Pair skating

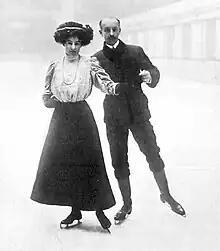
German pair team Madge Syers and Edgar Syers at the 1908 Olympics

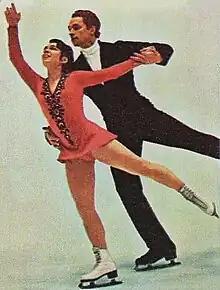
Irina Rodnina and Alexei Ulanov, in 1972

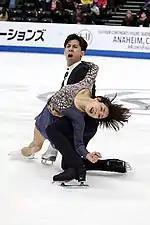
Chinese pair team Wenjing Sui and Cong Han performing their short program at the 2019 Four Continents

The International Skating Union (ISU) defines pair skating as "the skating of two persons in unison who perform their movements in such harmony with each other as to give the impression of genuine Pair Skating as compared with independent Single Skating". The ISU also states that a pair team consists of "one Woman and one Man" and that "attention should be paid to the selection of an appropriate partner".